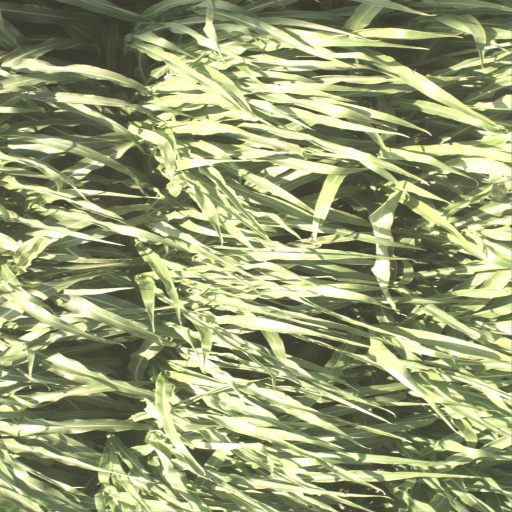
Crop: sorghum